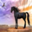
Label: horse